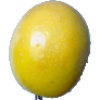
Label: maracuja